The Rainmaker (1926 film)

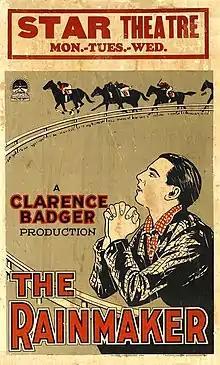
Film poster

The Rainmaker is a 1926 American silent drama film directed by Clarence G. Badger and written by Gerald Beaumont, Louis D. Lighton, and Hope Loring. The film stars William Collier Jr., Georgia Hale, Ernest Torrence, Brandon Hurst, Joseph J. Dowling, and Tom Wilson. The film was released on May 10, 1926, by Paramount Pictures.